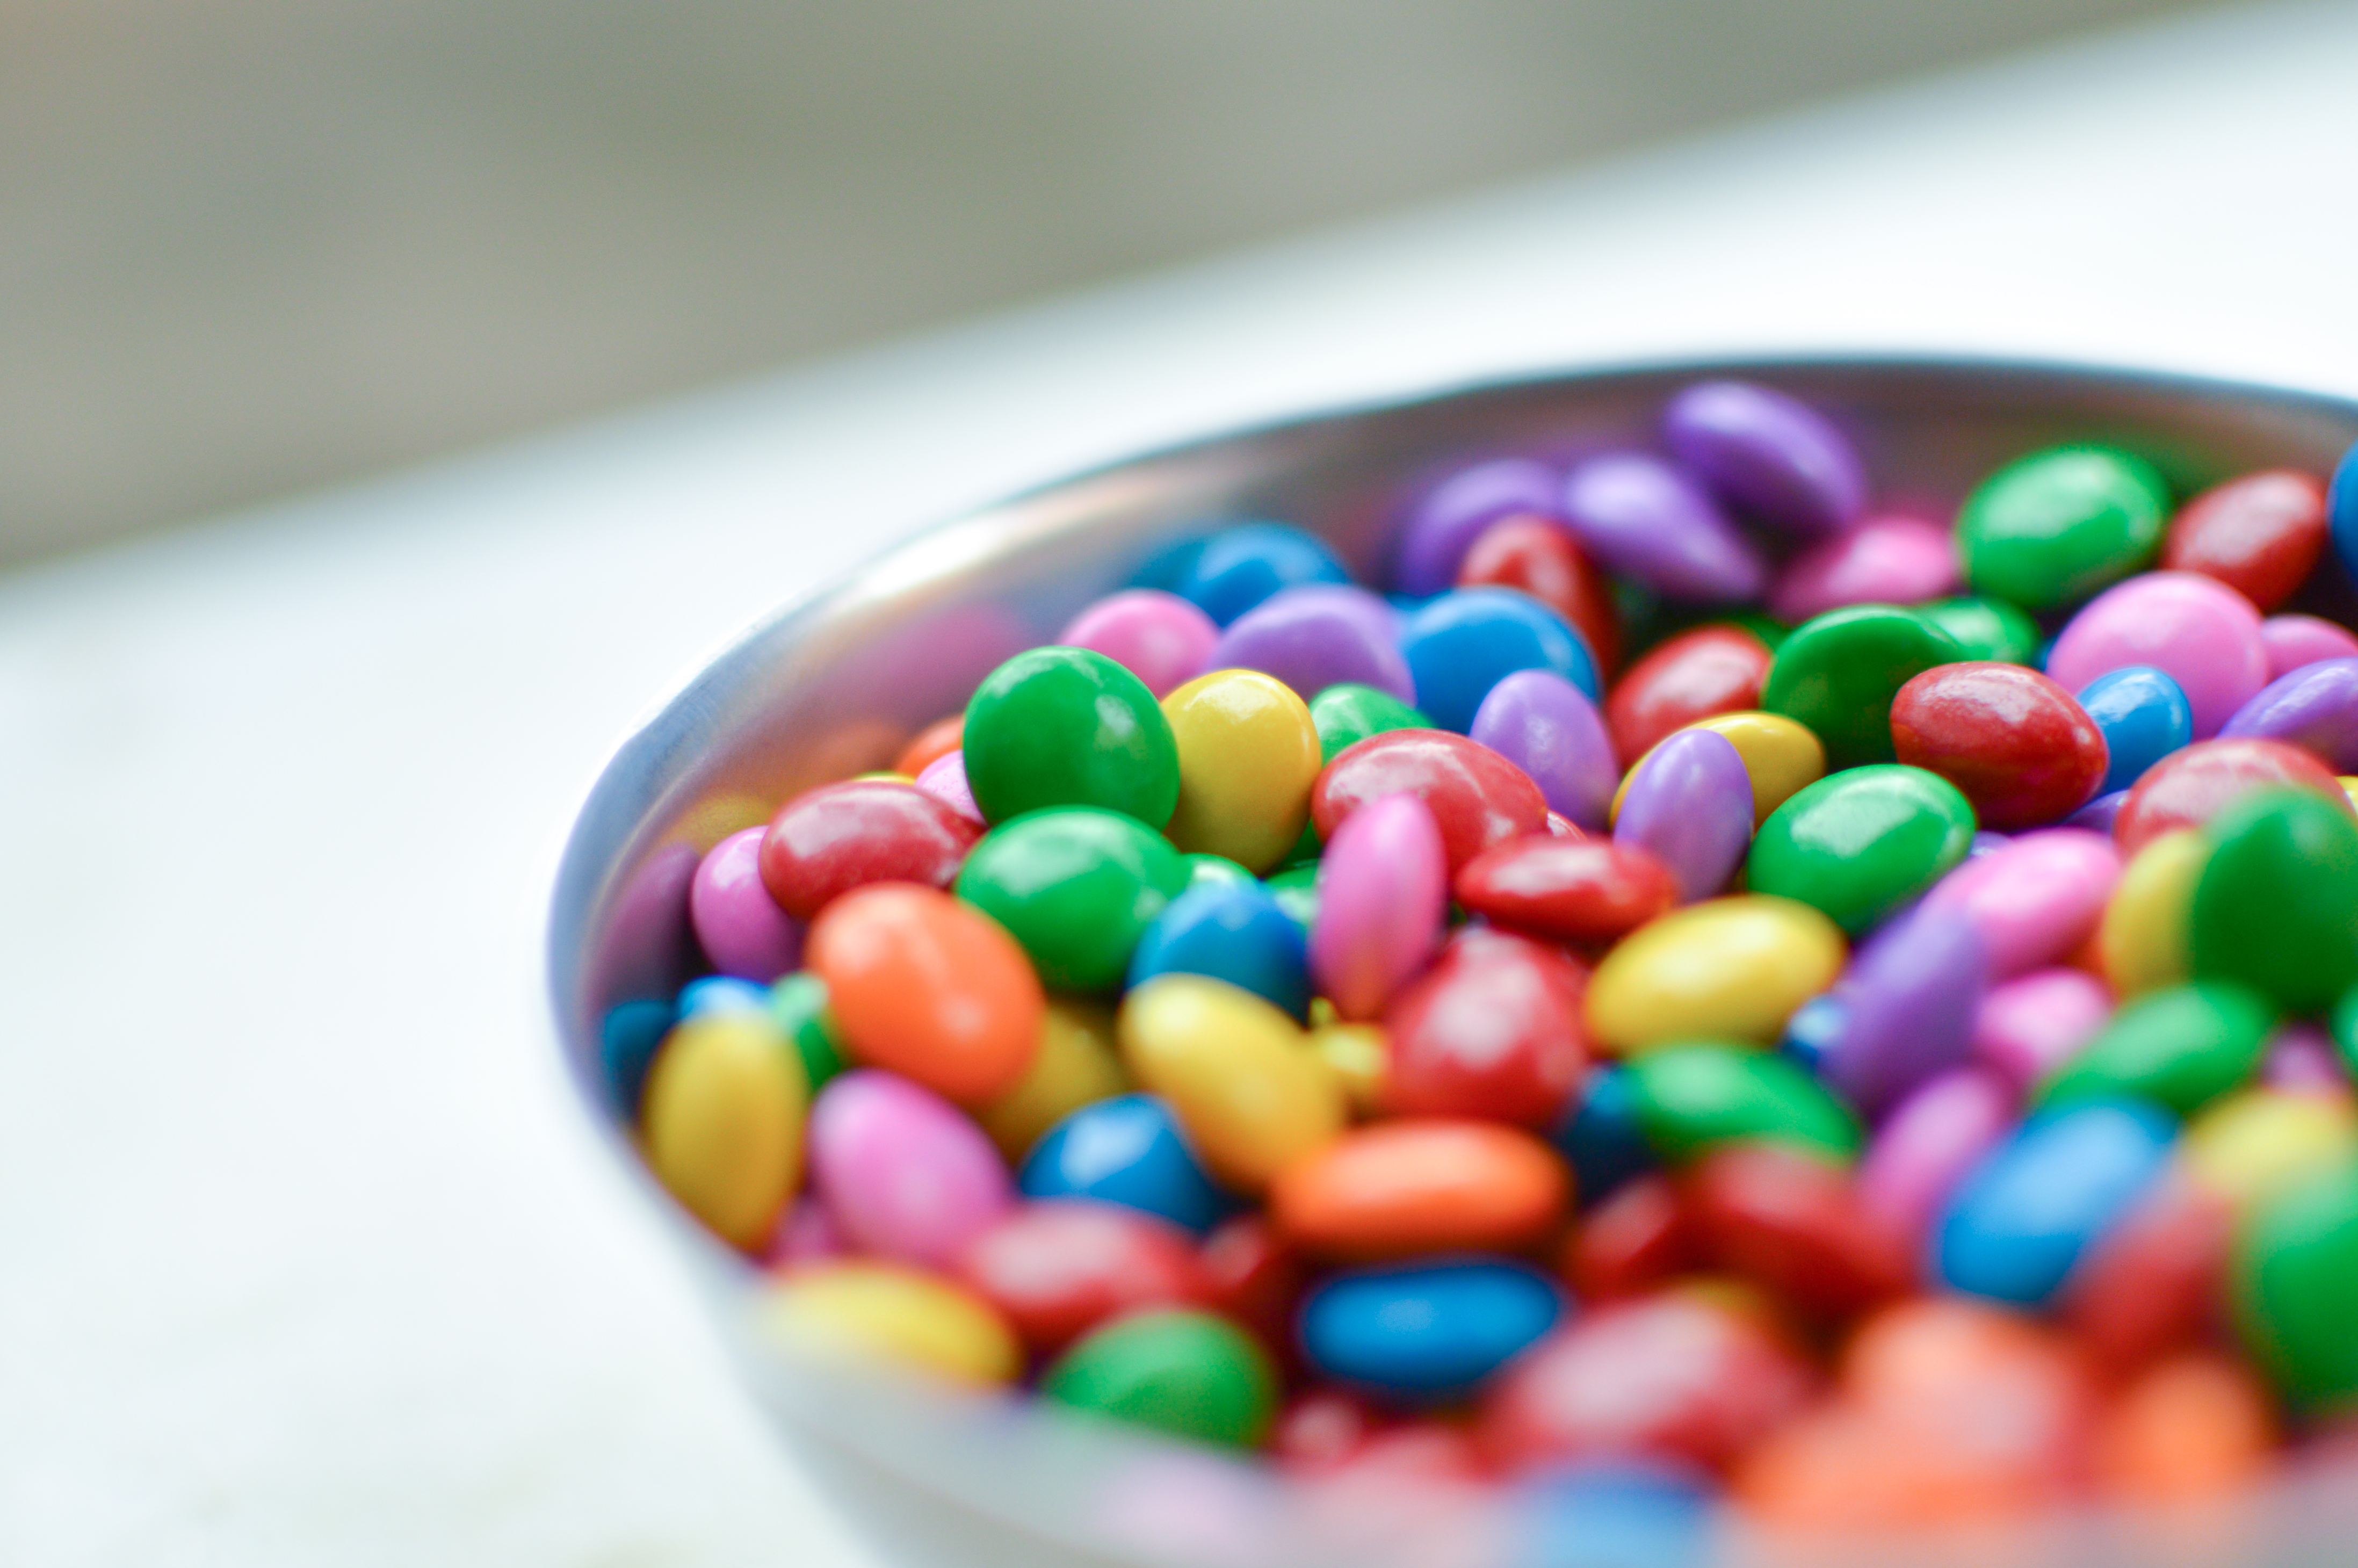
bowl, food, produce, colourful, color, colorful, chocolate, dessert, close up, sweets, candy, sweetness, smarties, sprinkles, confectionery, m ms, chocolate candy, jelly bean